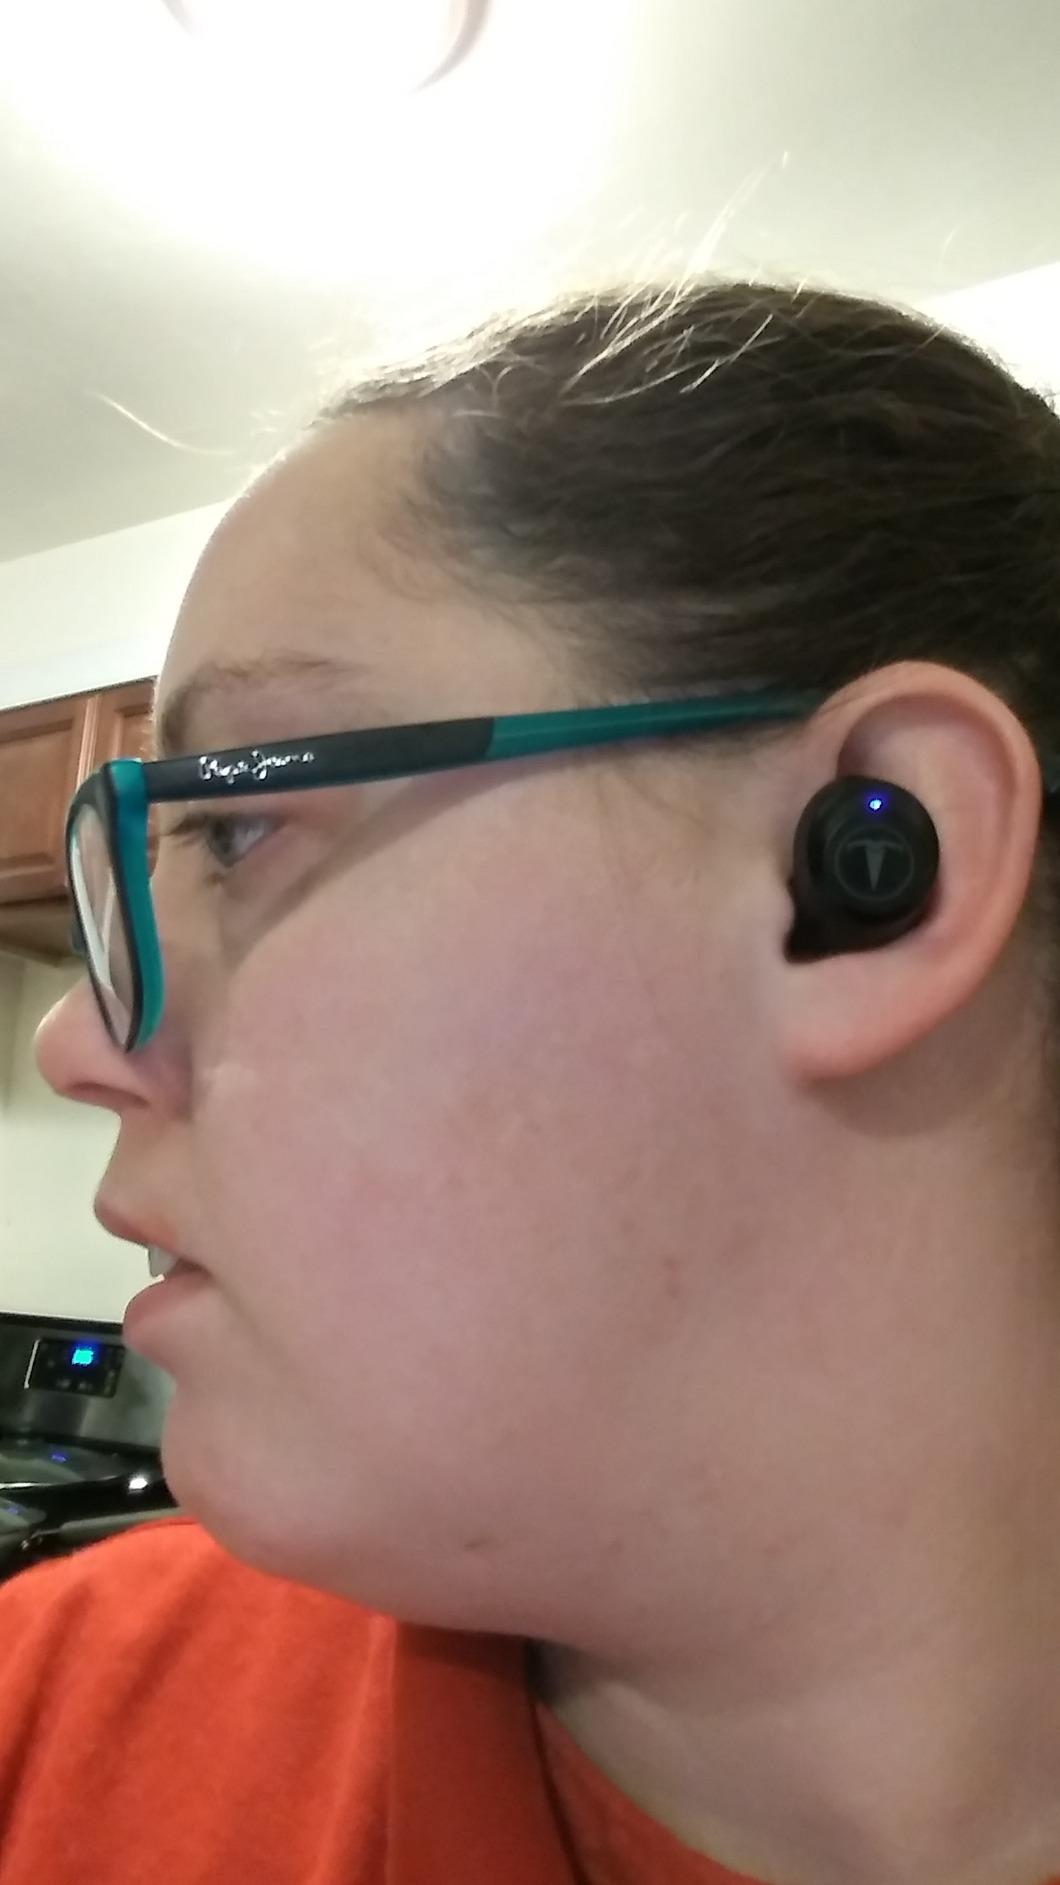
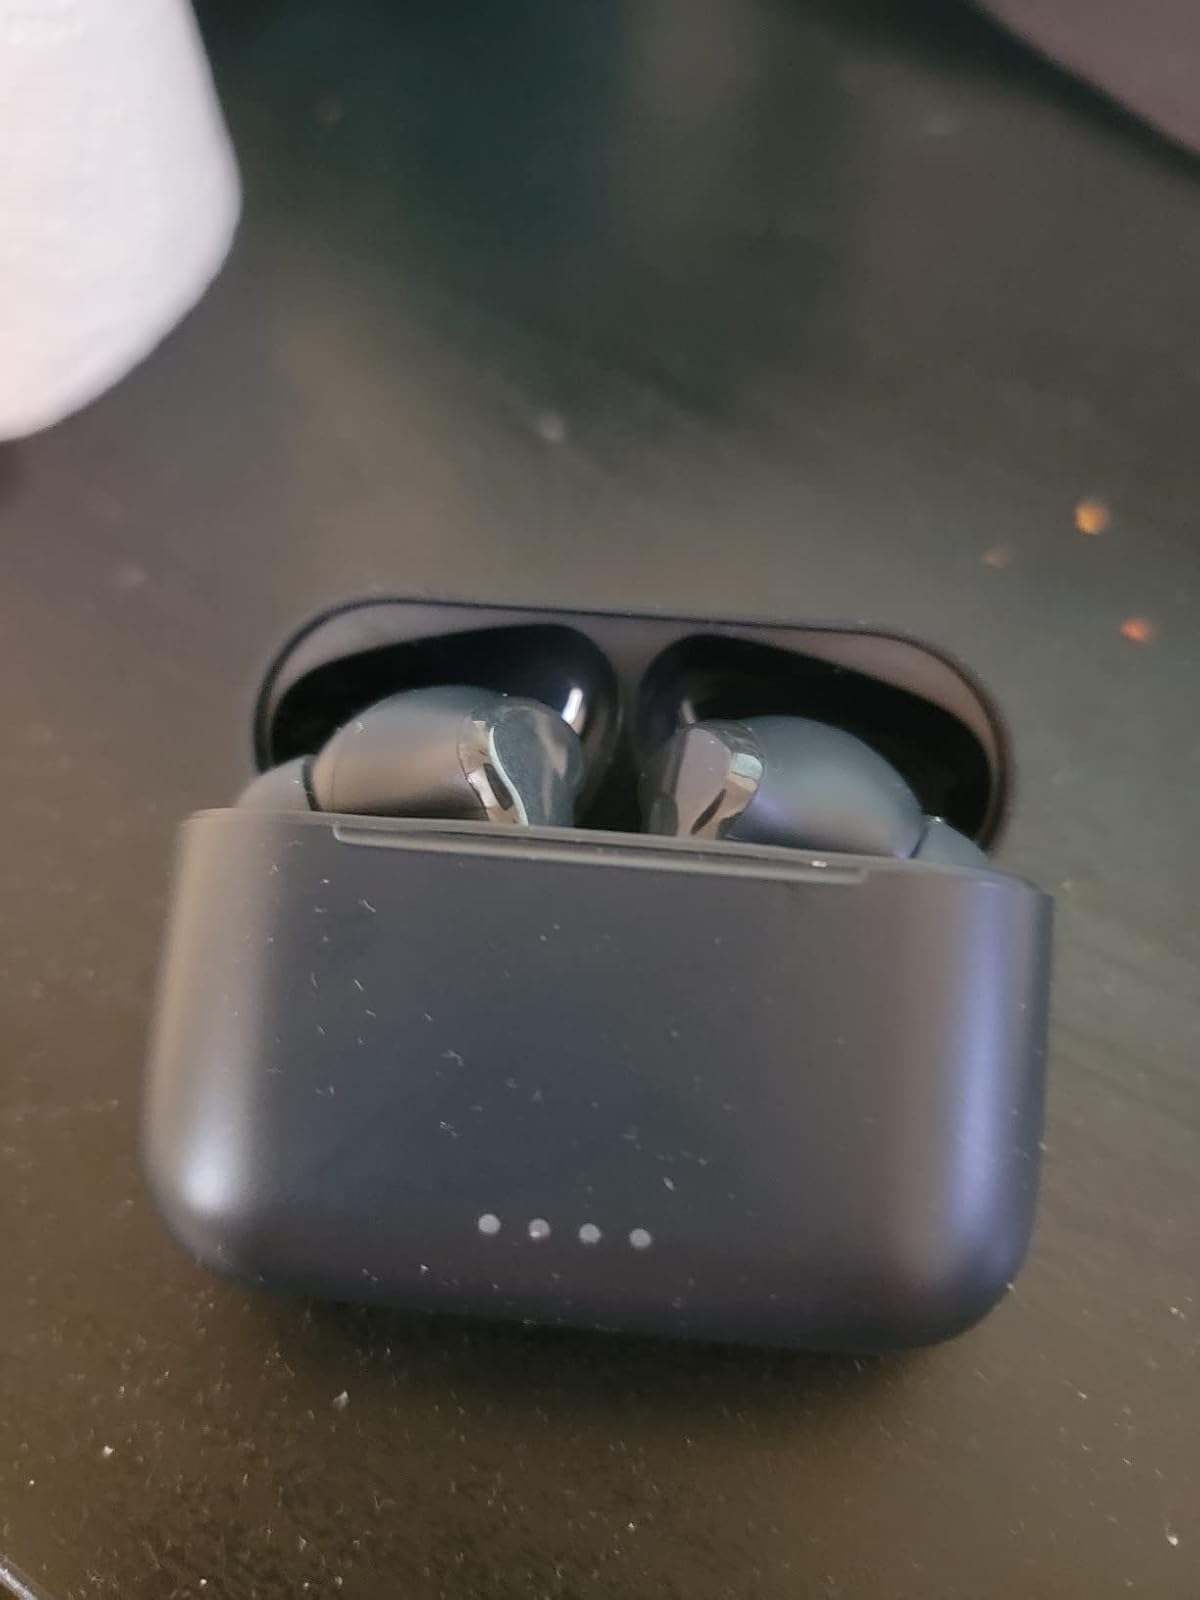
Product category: earbuds
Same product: no